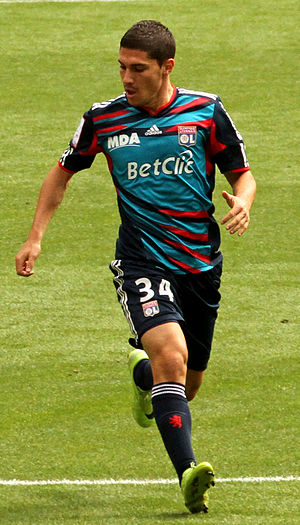
Jérémy Pied
Jérémy Pied er en fransk fodboldspiller, der spiller som angriber hos Premier League-klubben Southampton. Han har tidligere spillet i Olympique Lyon, FC Metz og Guingamp.